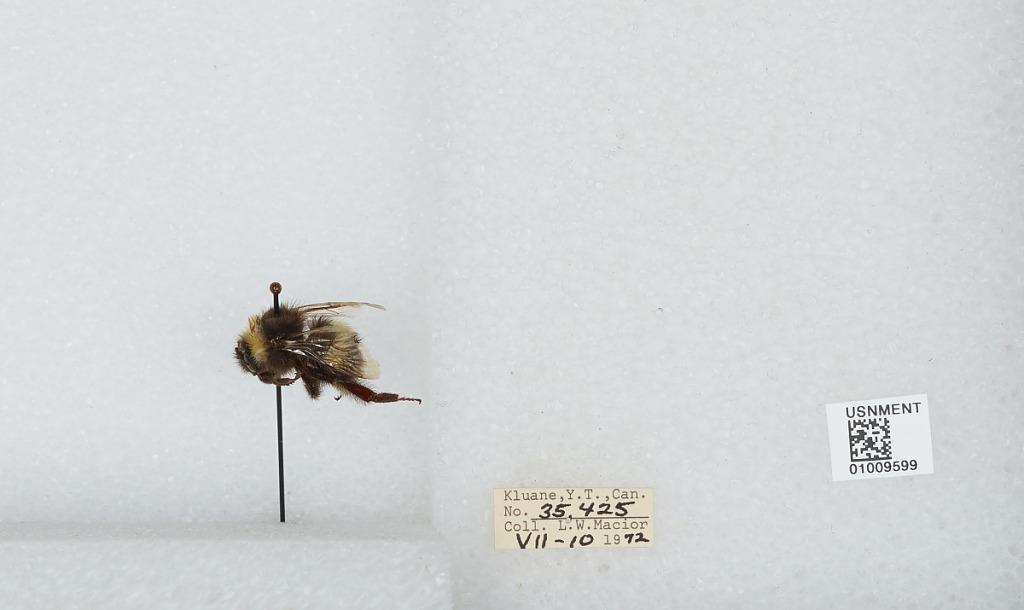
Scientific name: Bombus (Bombus) lucorum (Linnaeus)
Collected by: L. Macior
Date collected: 1972-7-10
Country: Canada
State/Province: Yukon Territory
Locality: Kluane
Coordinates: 60.75, -139.5